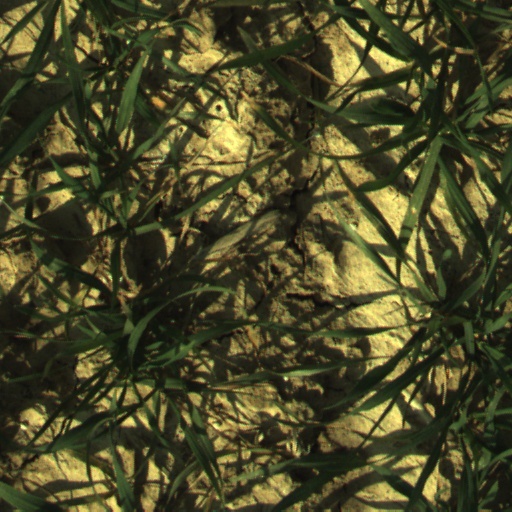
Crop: wheat